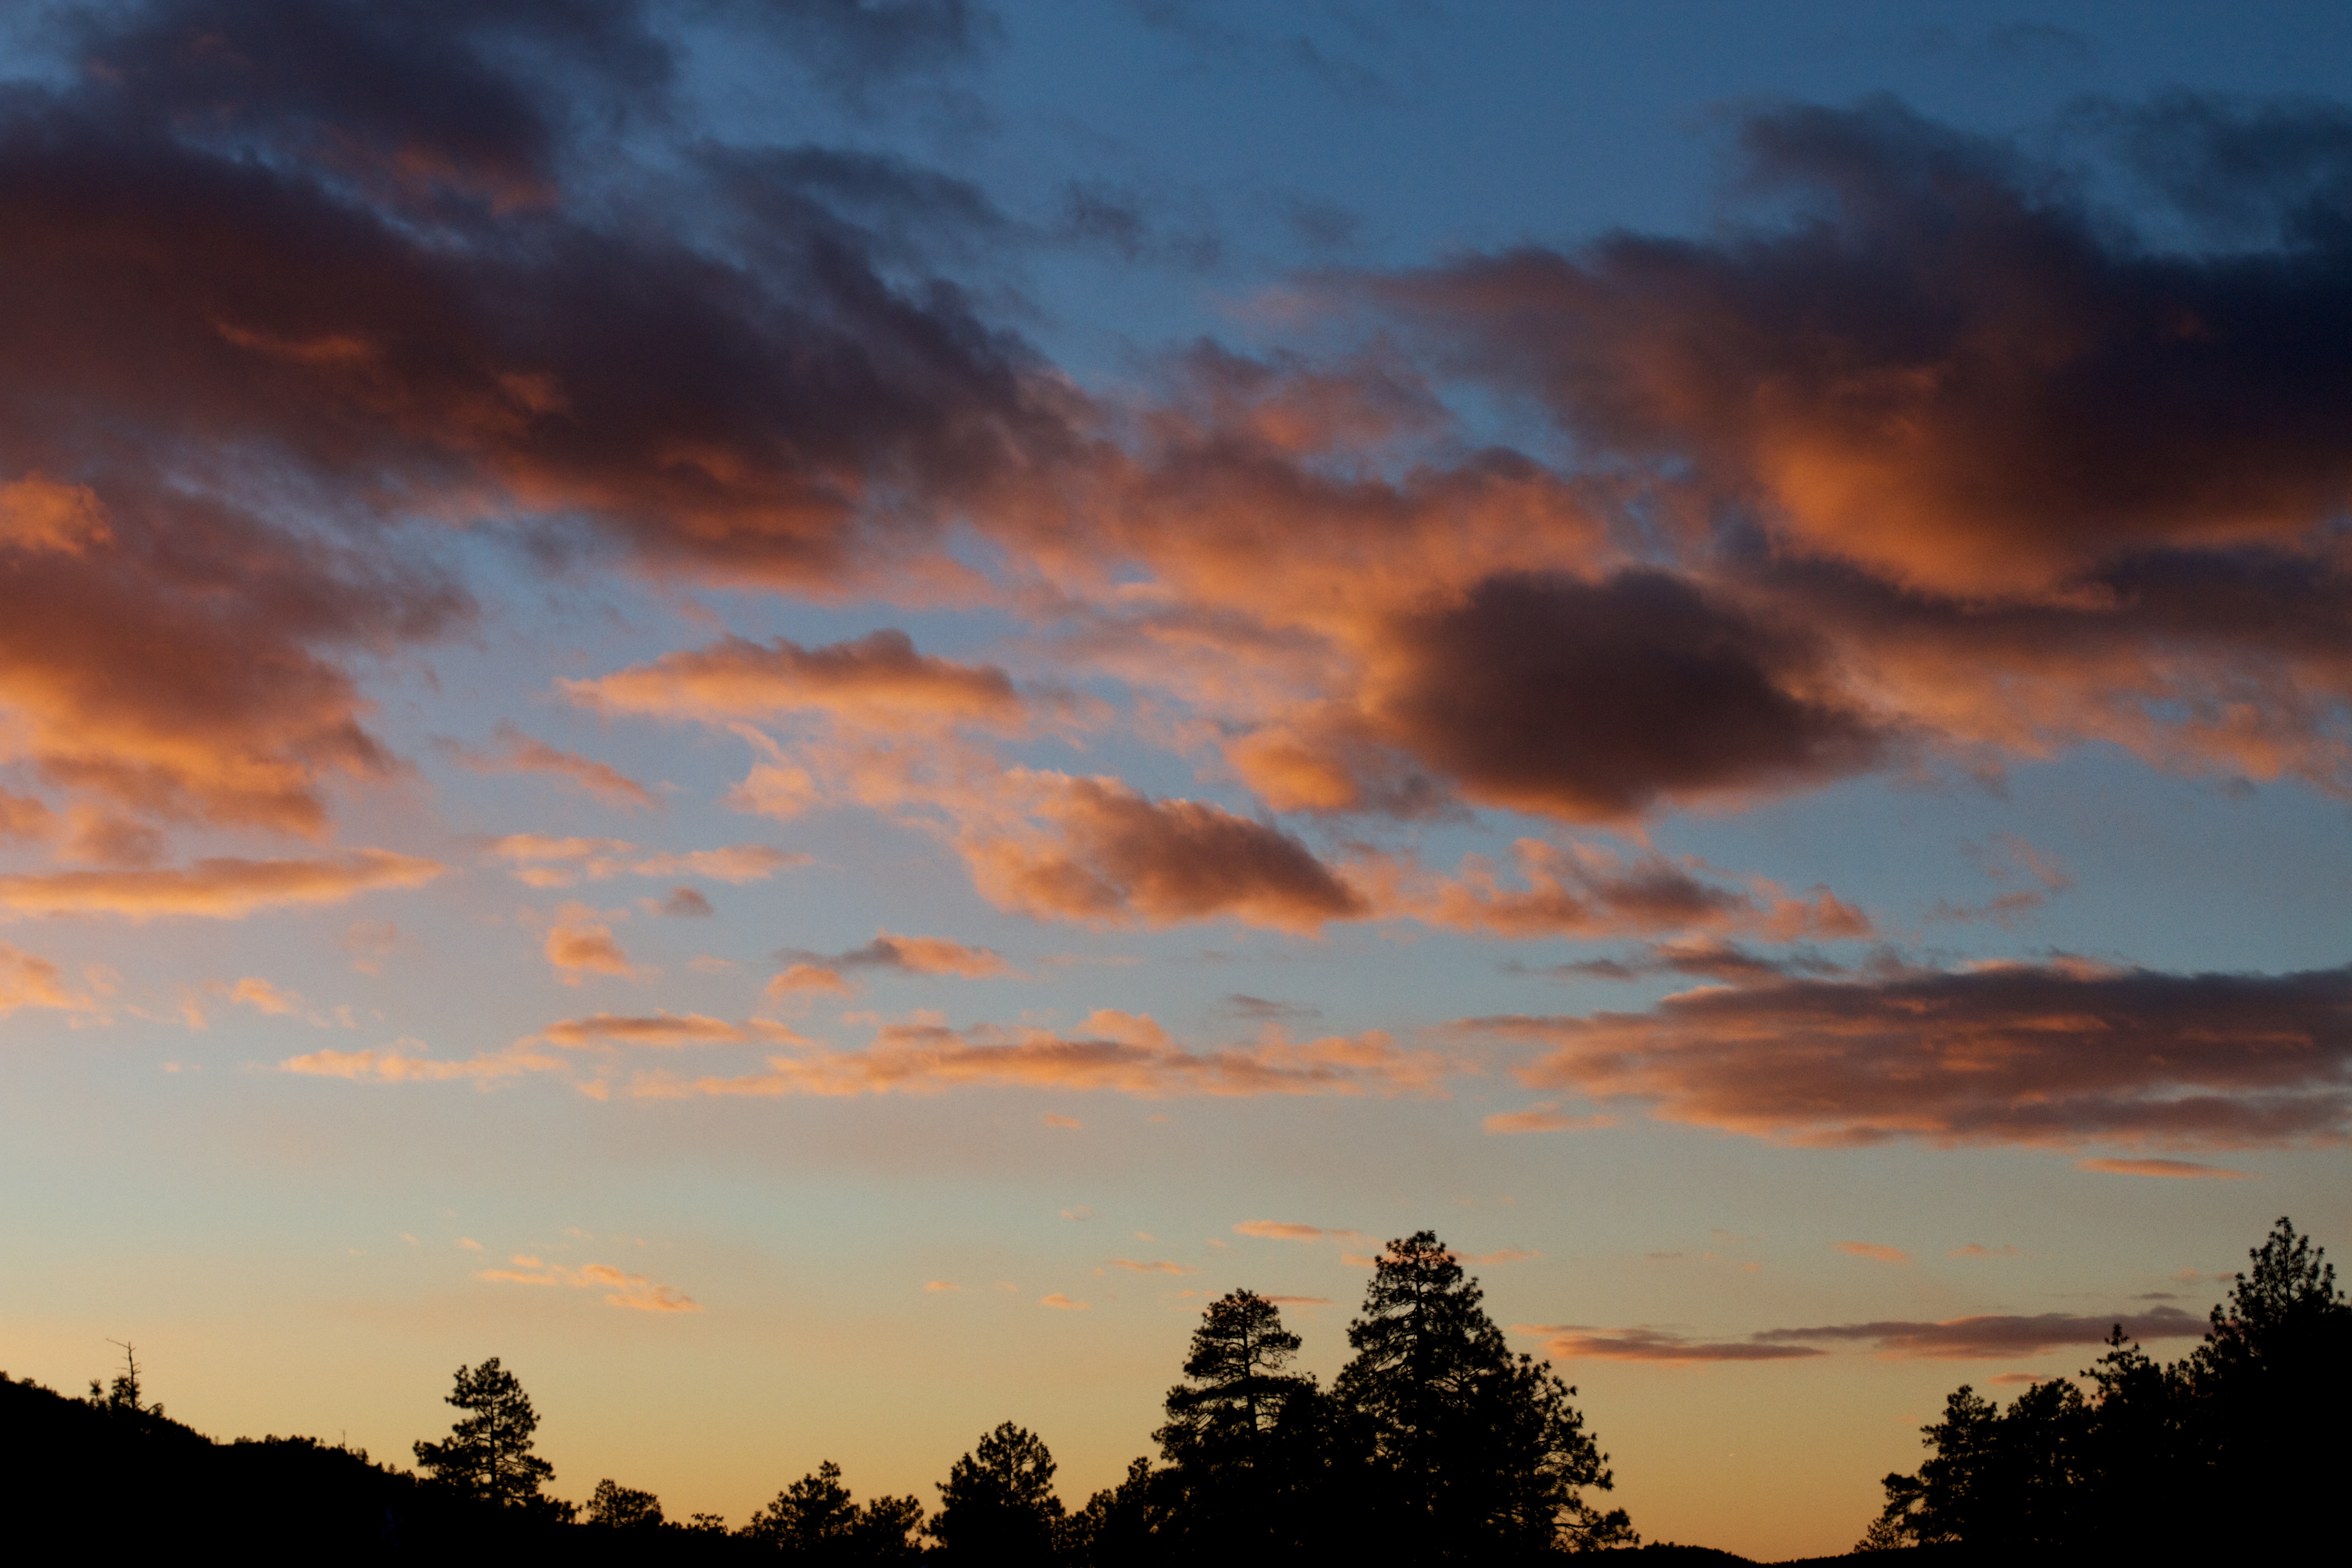
horizon, cloud, sky, sunrise, sunset, field, sunlight, morning, dawn, atmosphere, dusk, evening, cumulus, clouds, afterglow, meteorological phenomenon, red sky at morning